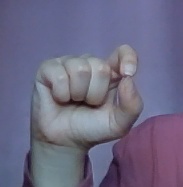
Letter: fa